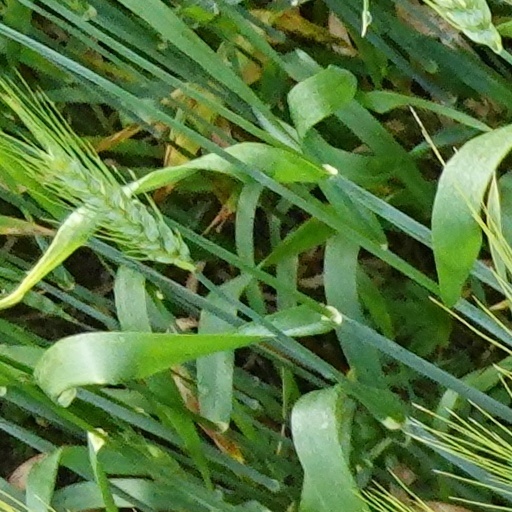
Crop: wheat